Maurice, Elector of Saxony

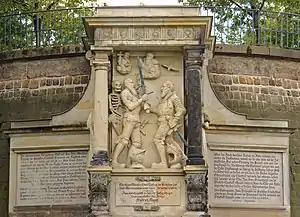
Moritzmonument in Dresden

Due to the energetic persistence of the Elector John Frederick in establishing the Protestant Faith, the Emperor Charles V, on 20 July 1546, imposed the Imperial Ban ("Reichsacht") on him, with the agreement of the Catholic Imperial Estates, the enforcement of which was laid on Maurice after the Wurzener Feud. The emperor tried in this way to drive a still deeper wedge into the Protestant camp in order to prevent a further propagation of the Protestant Faith. In the case of a successful enforcement, Maurice hoped to be invested by the emperor with the electorship. Maurice hesitated for a long time, since by this punitive action his father-in-law Philip of Hesse would have been affected also. But when the brother of the emperor, Ferdinand I, himself wanted to initiate a campaign against the Electorate of Saxony, he had to call it off, in order not to lose the initiative in his own lands to the Habsburgs.